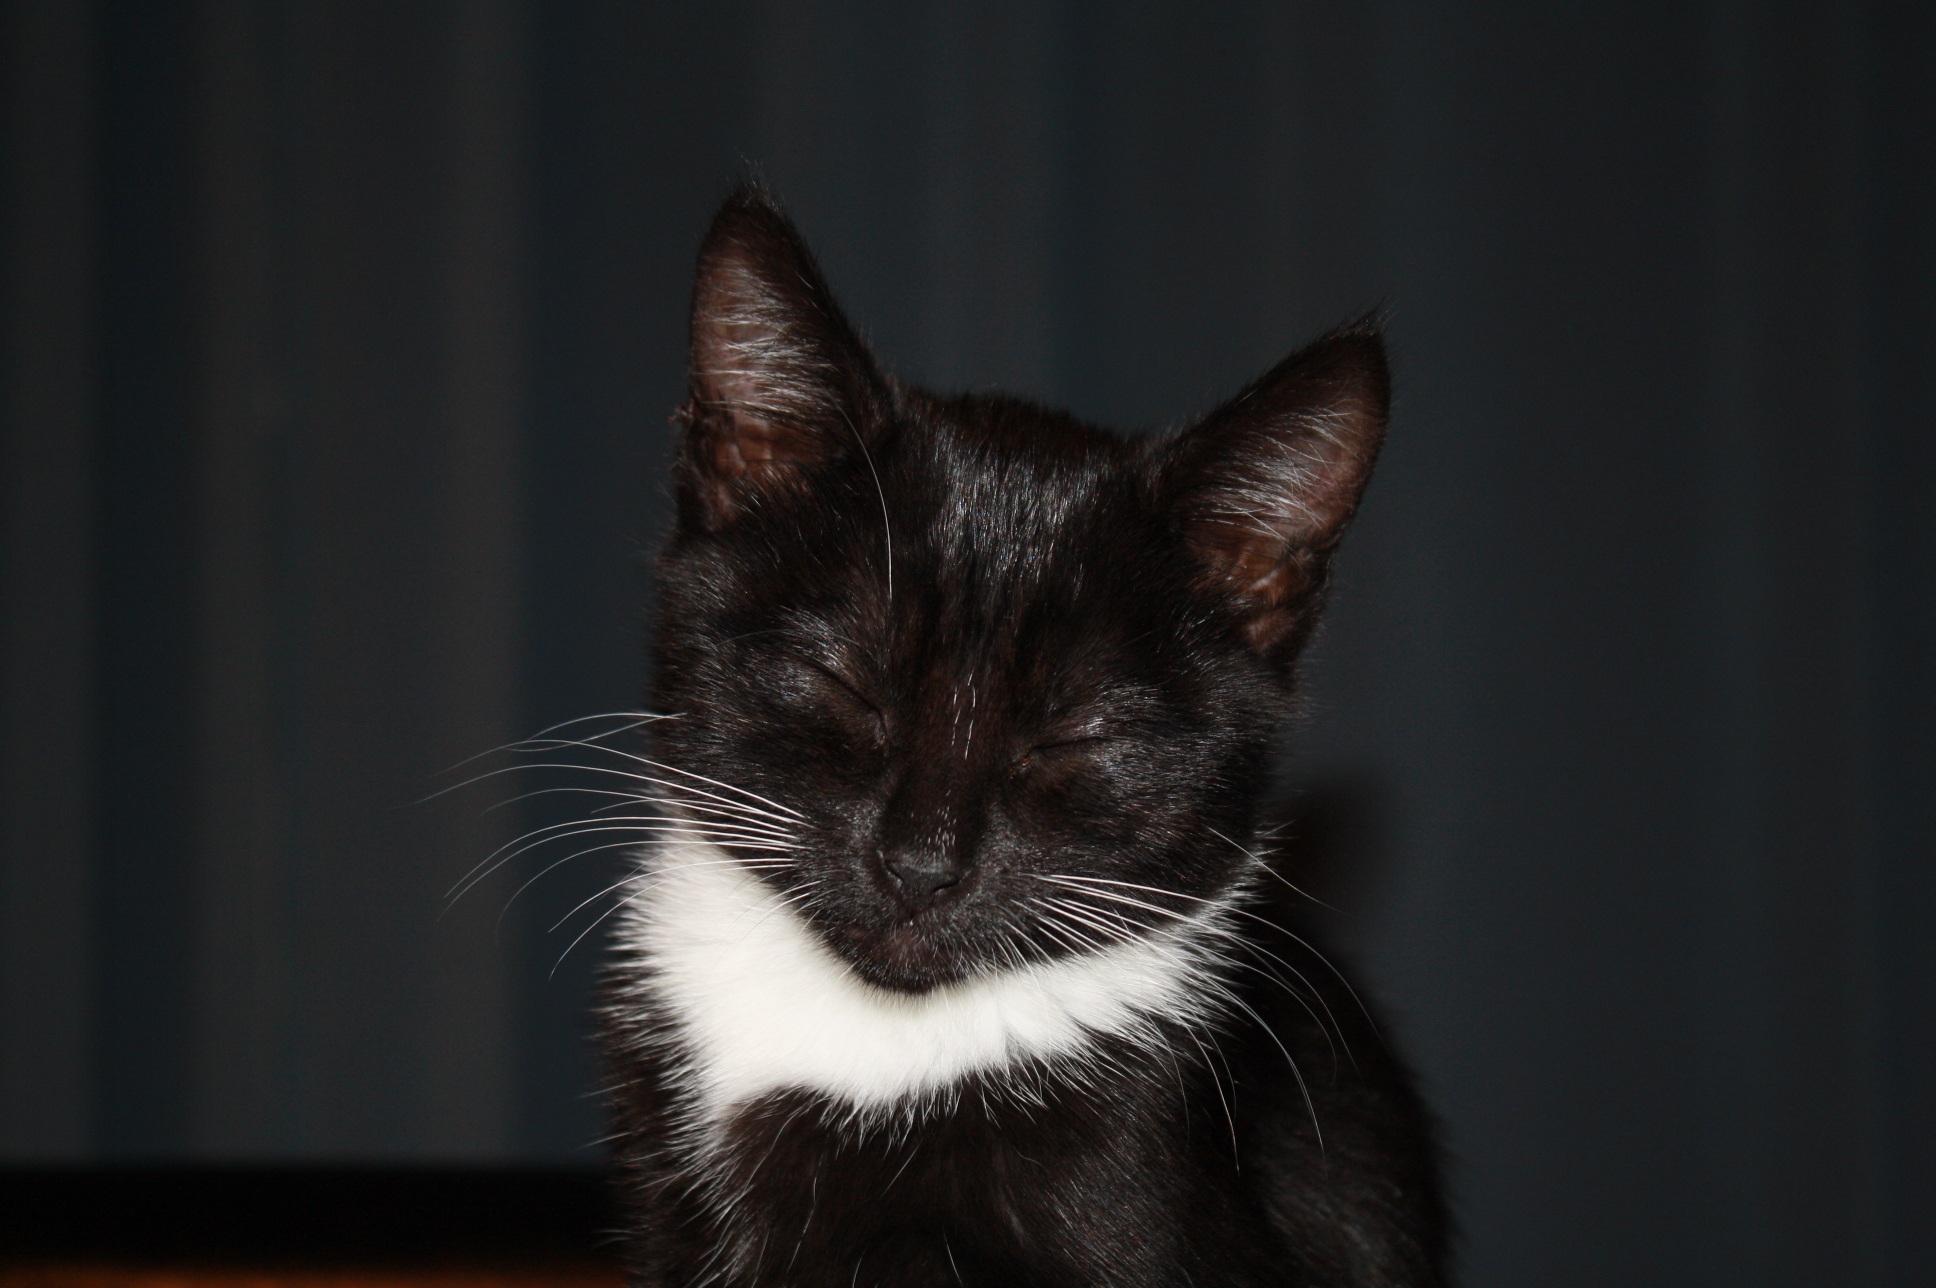
nature, white, animal, cute, pet, fur, portrait, young, kitten, cat, small, feline, mammal, black cat, black, monochrome, baby, face, whiskers, kitty, furry, puss, vertebrate, expression, soft, domestic, adorable, shorthair, cute cat, european shorthair, small to medium sized cats, cat like mammal, carnivoran, domestic short haired cat